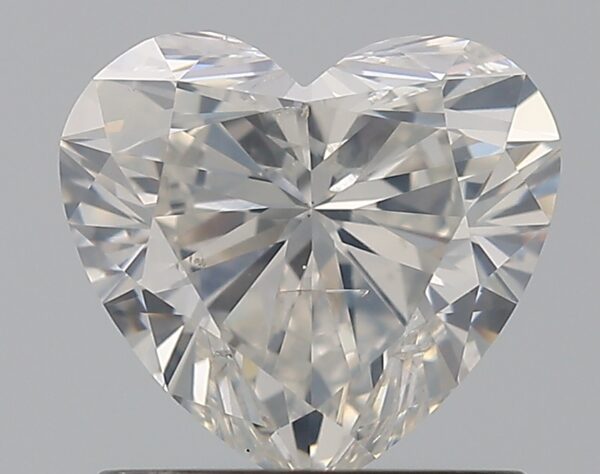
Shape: heart
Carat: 1
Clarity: SI2
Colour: H
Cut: EX
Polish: EX
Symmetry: VG
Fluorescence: N
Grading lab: GIA
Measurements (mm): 6.25 x 6.89 x 3.83